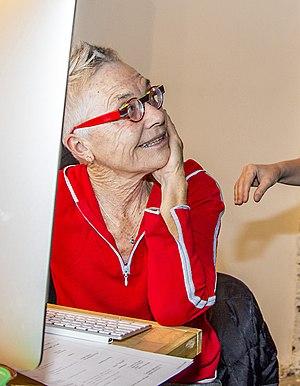
Barbara Jean Hammer, née le 15 mai 1939 à Hollywood et morte le 16 mars 2019 à New York, est une réalisatrice américaine.